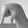
ASL letter: Q